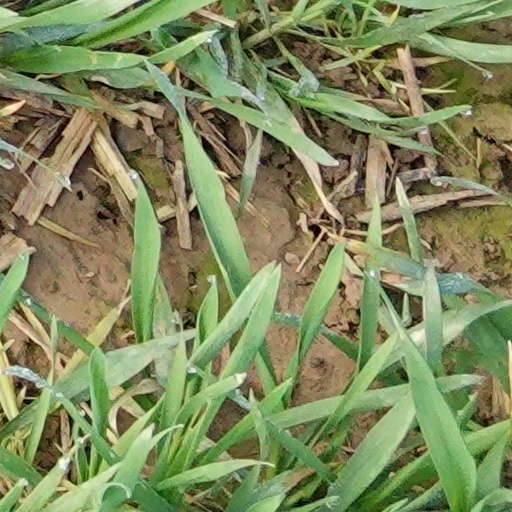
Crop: wheat